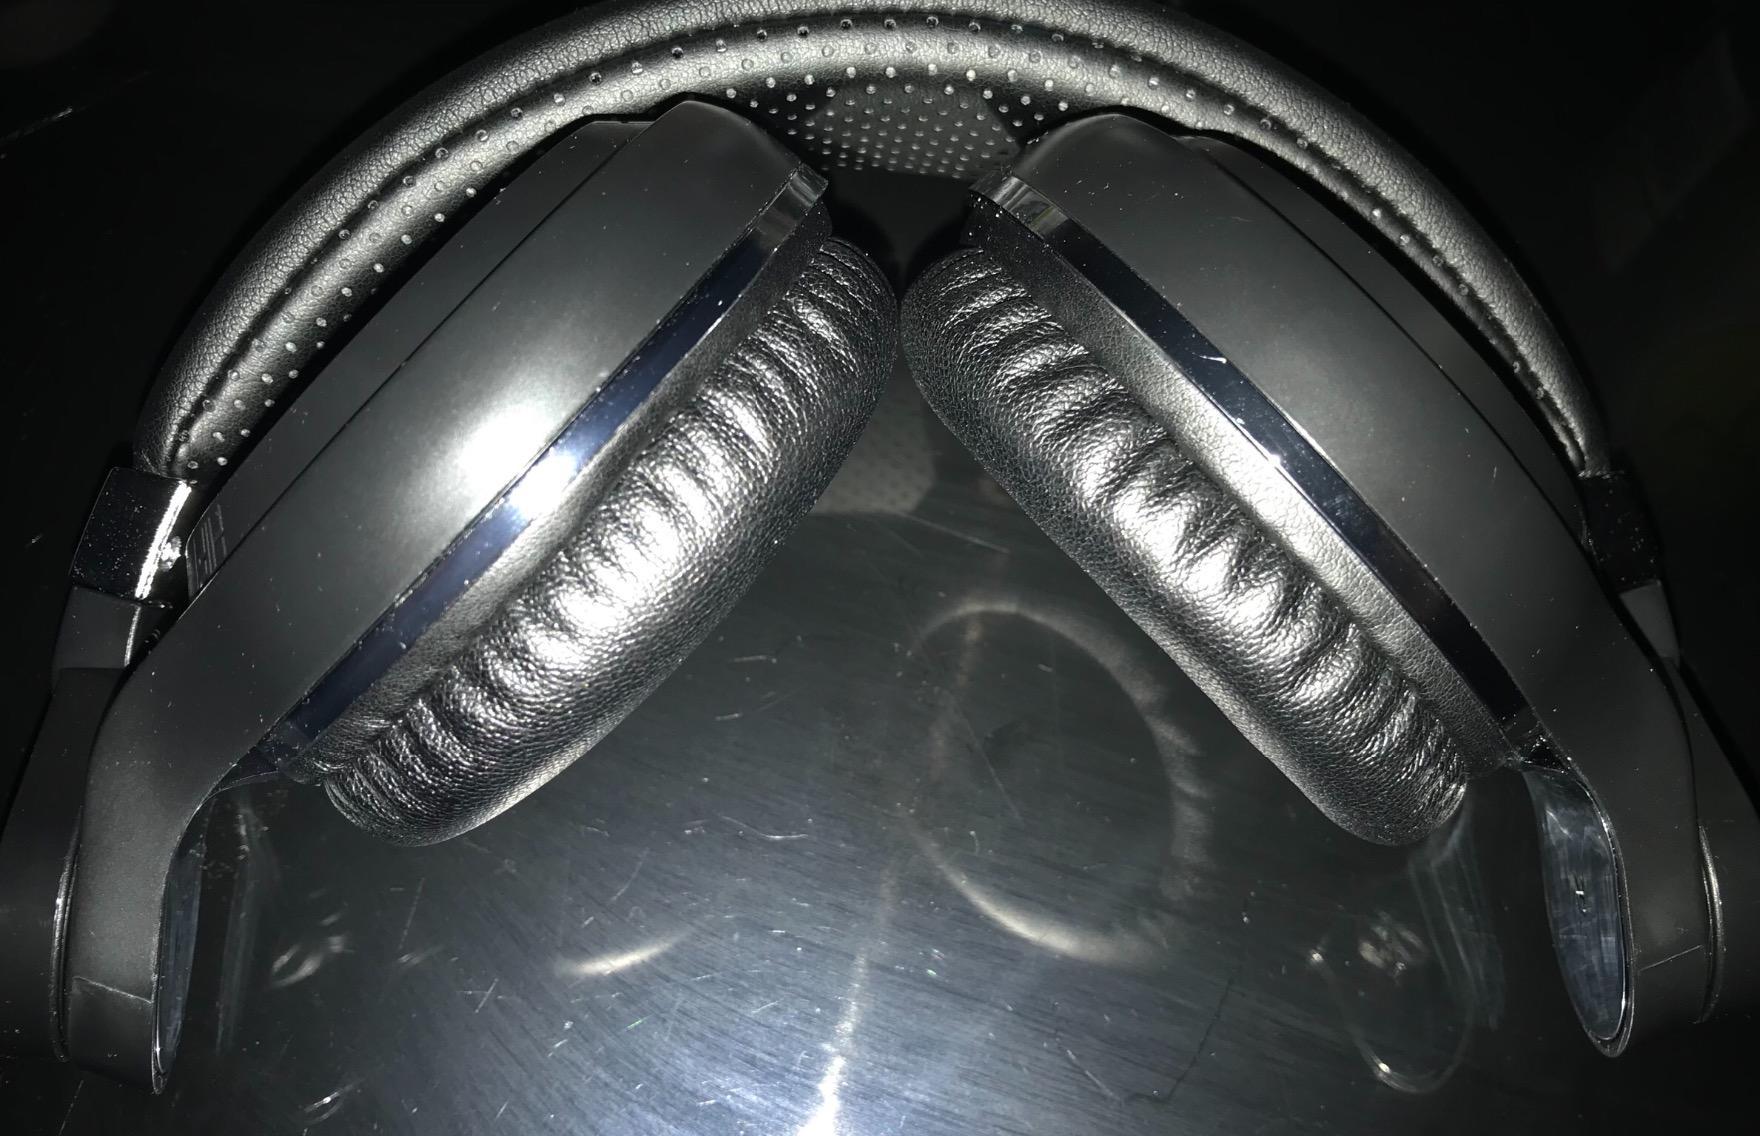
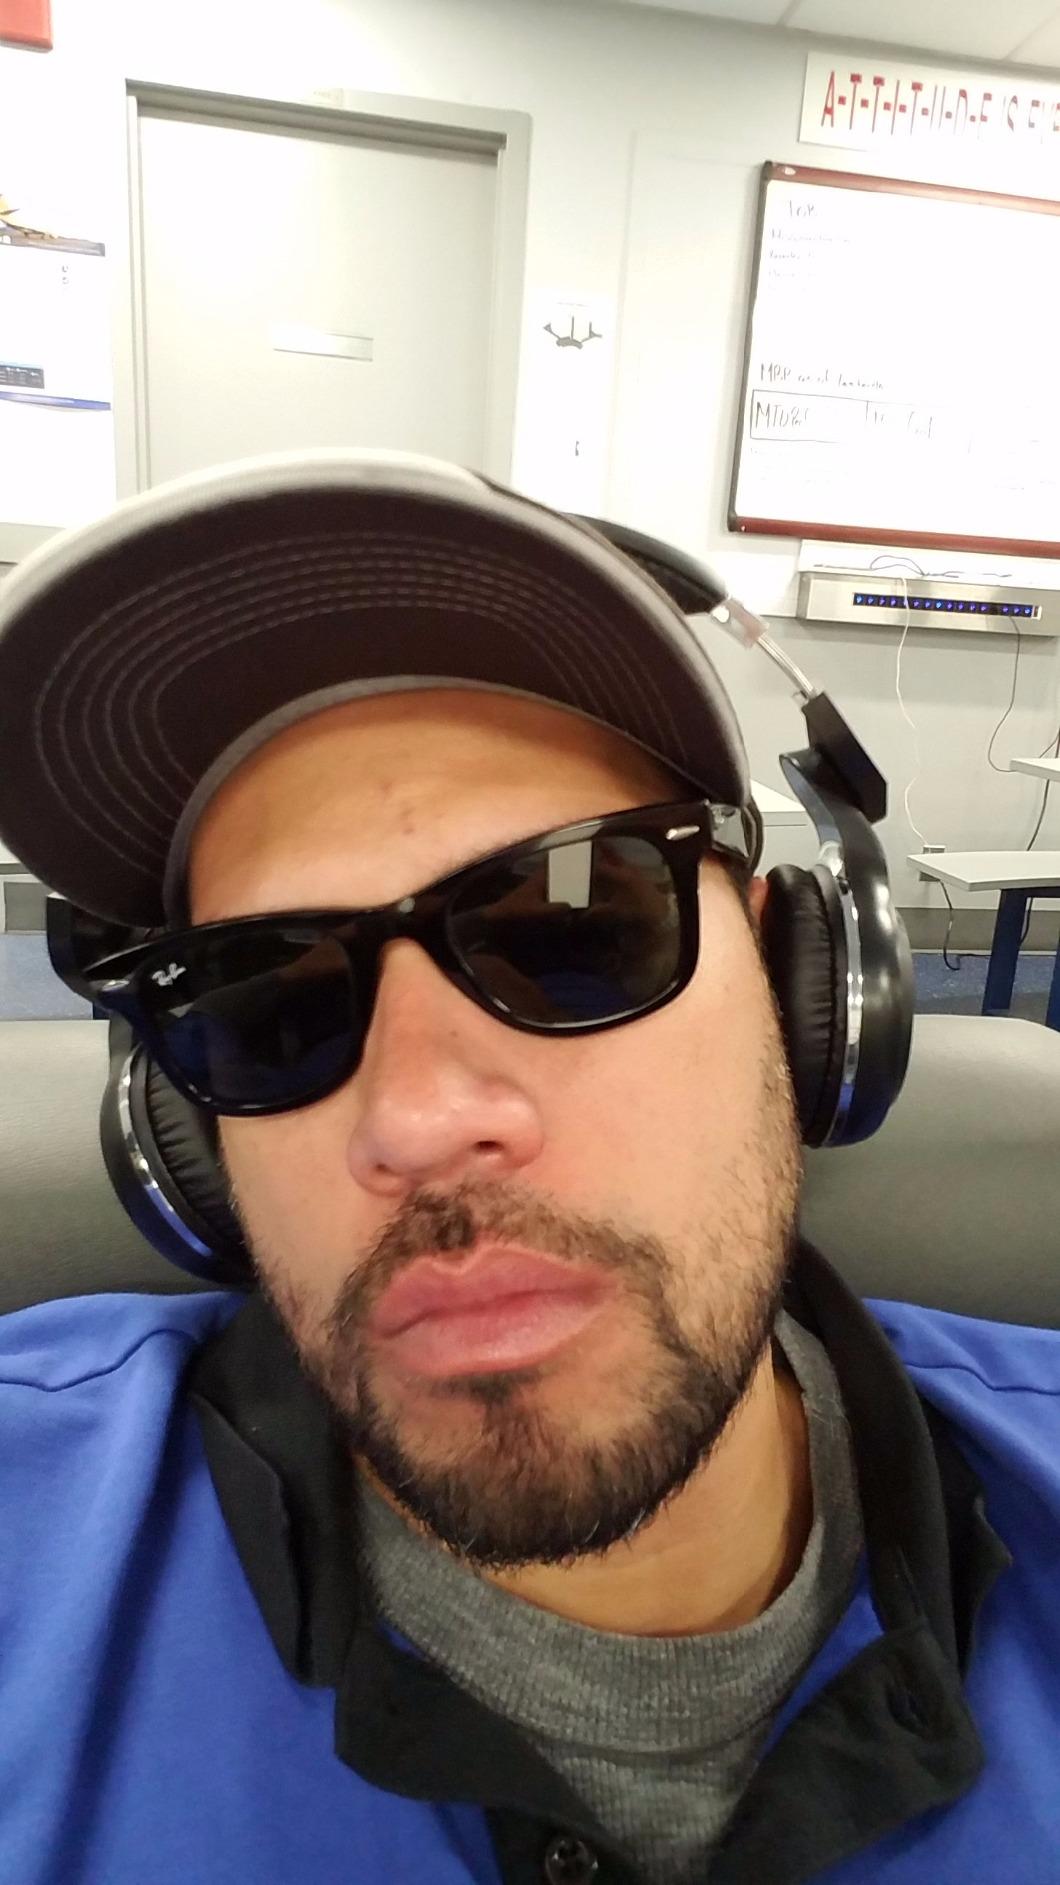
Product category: headphones
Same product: yes